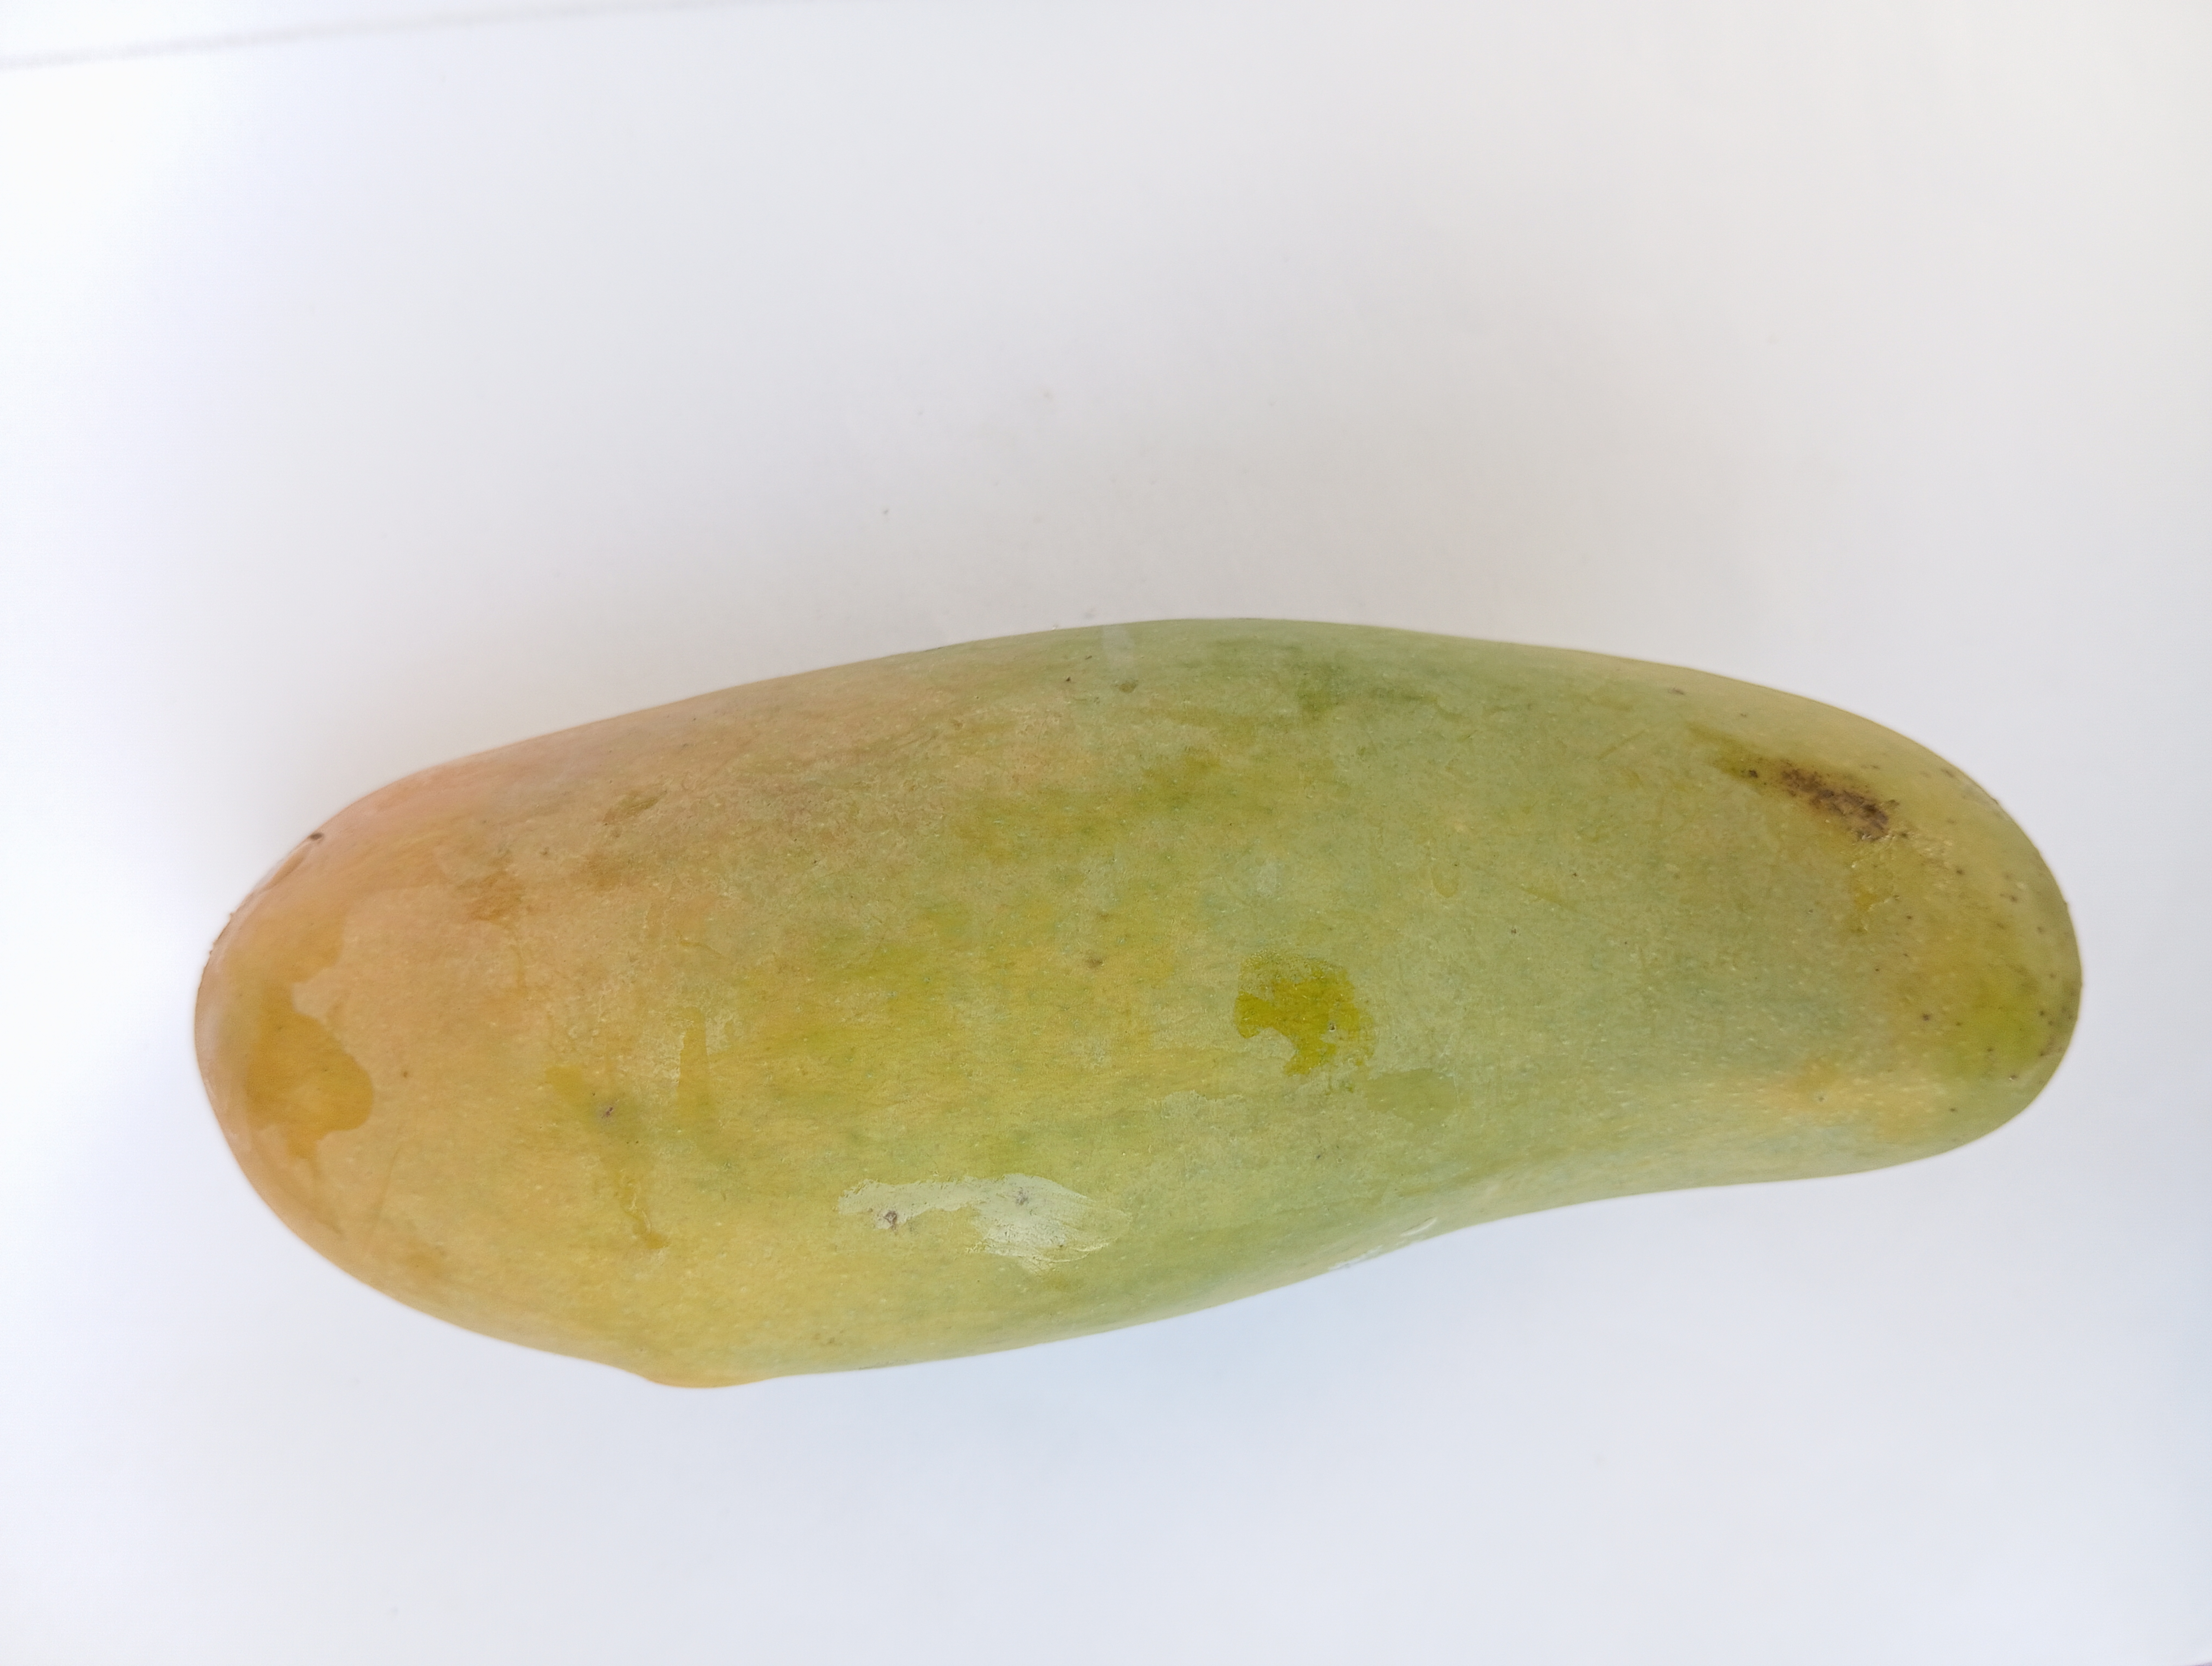
Mango variety: Banana